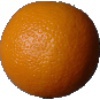
Label: Orange 1